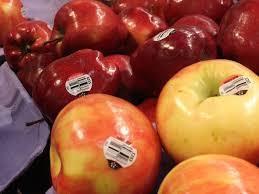
Label: apples